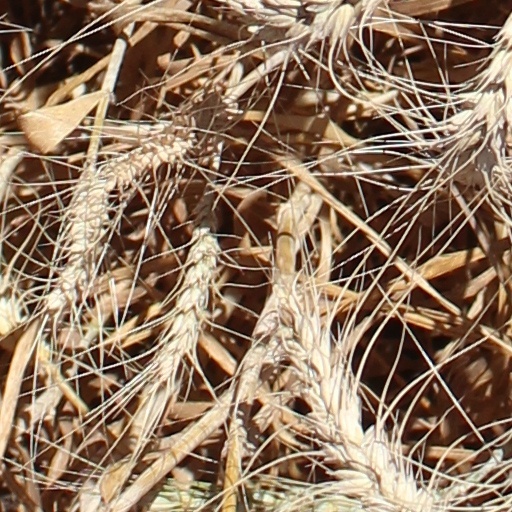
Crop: wheat